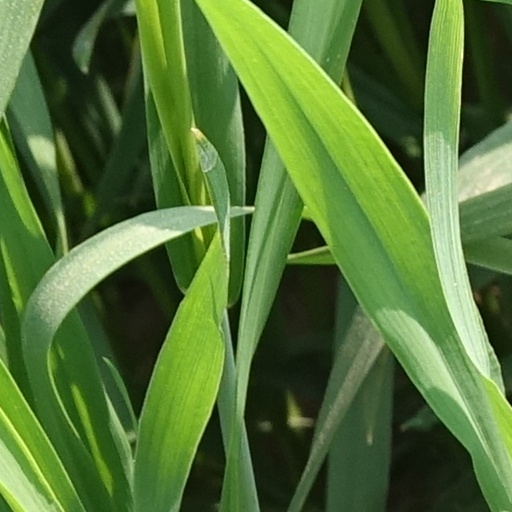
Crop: wheat